Magic (supernatural)

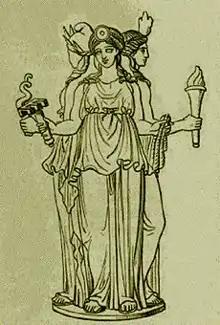
Hecate, the ancient Greek goddess of magic

The interior walls of the pyramid of Unas, the final pharaoh of the Egyptian Fifth Dynasty, are covered in hundreds of magical spells and inscriptions, running from floor to ceiling in vertical columns. These inscriptions are known as the Pyramid Texts and they contain spells needed by the pharaoh in order to survive in the afterlife. The Pyramid Texts were strictly for royalty only; the spells were kept secret from commoners and were written only inside royal tombs. During the chaos and unrest of the First Intermediate Period, however, tomb robbers broke into the pyramids and saw the magical inscriptions. Commoners began learning the spells and, by the beginning of the Middle Kingdom, commoners began inscribing similar writings on the sides of their own coffins, hoping that doing so would ensure their own survival in the afterlife. These writings are known as the Coffin Texts.